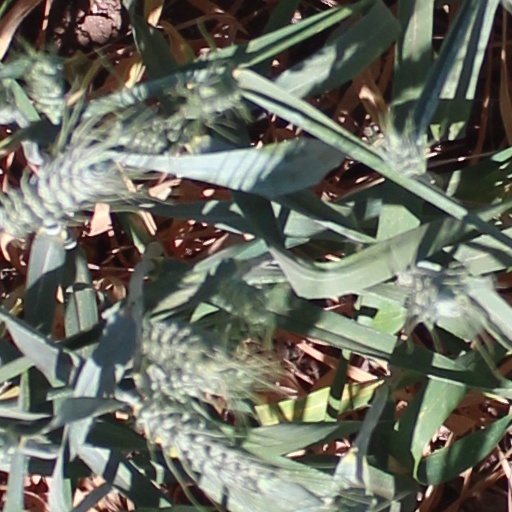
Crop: wheat